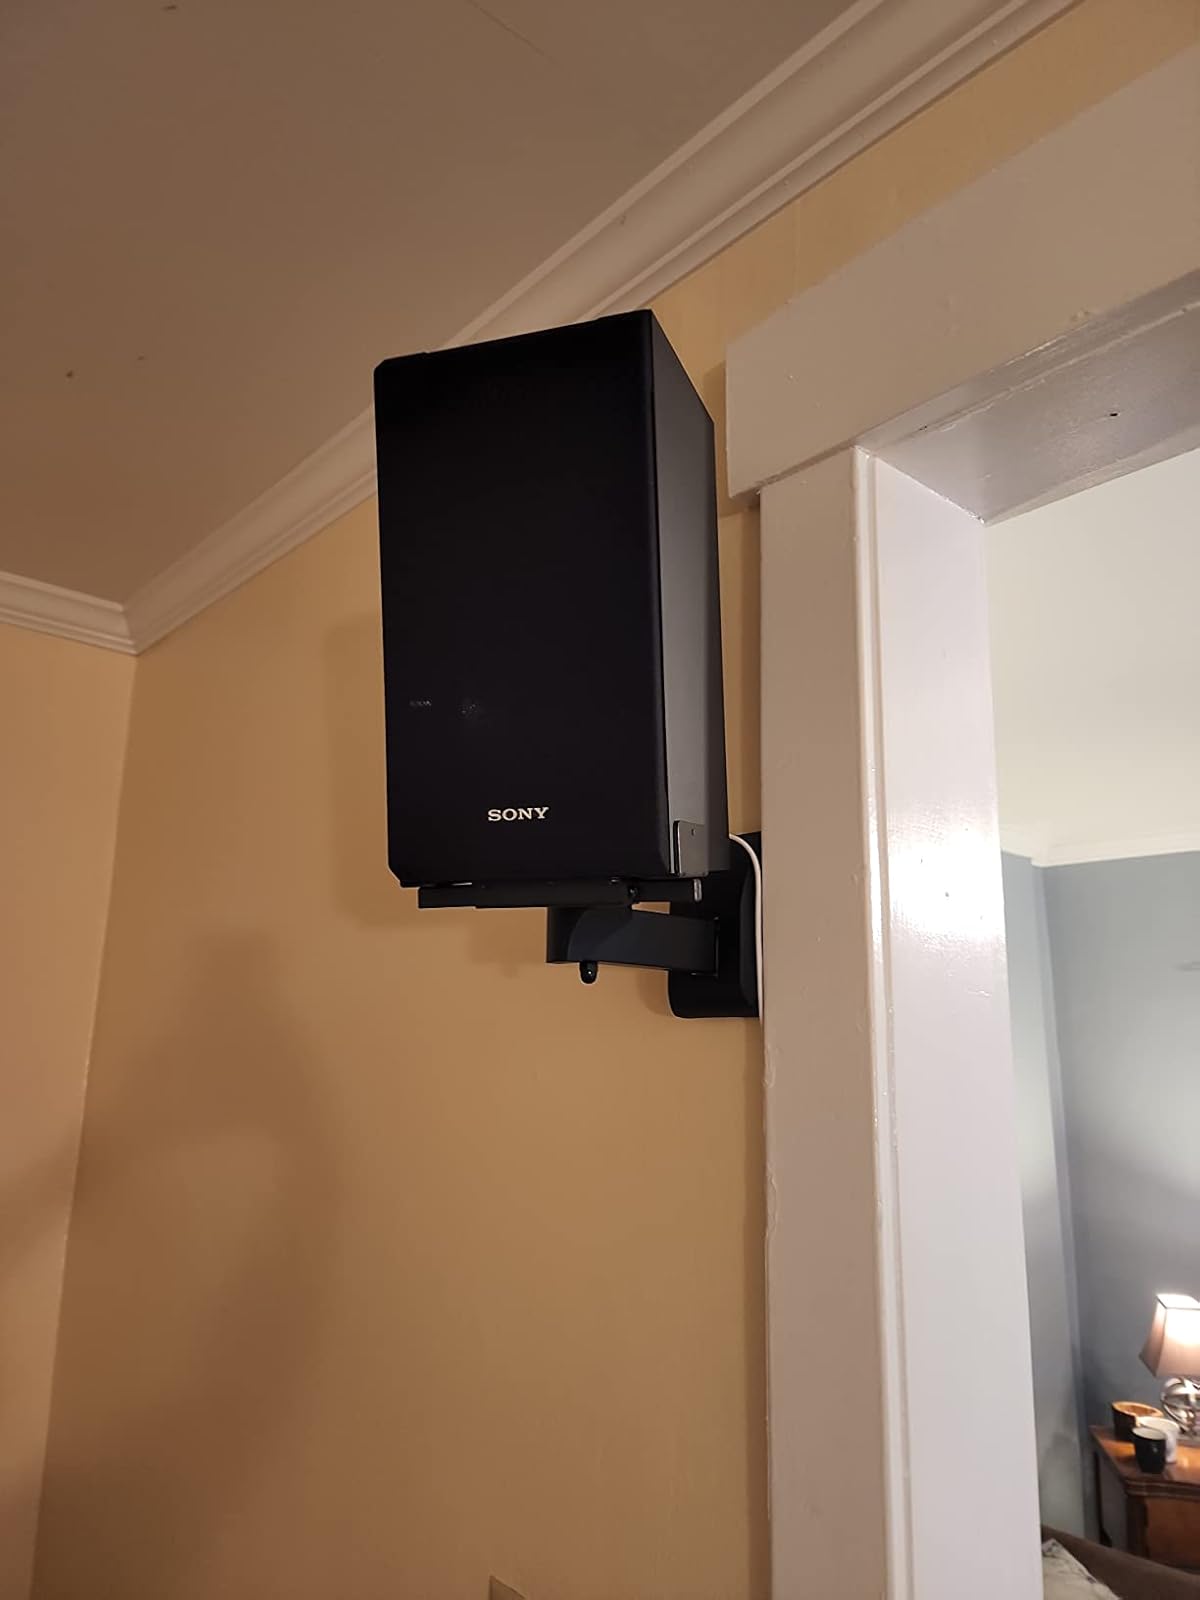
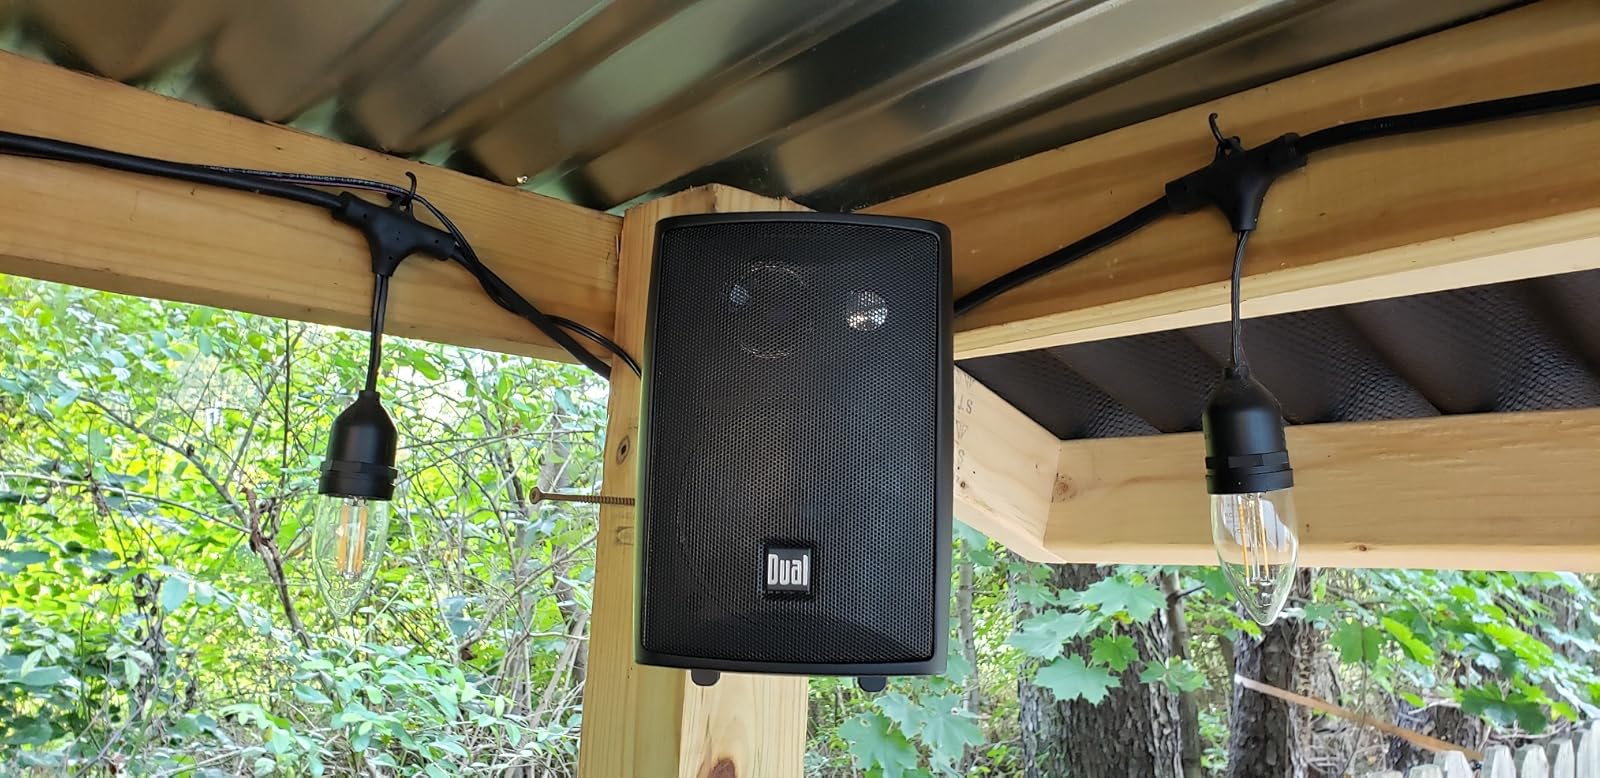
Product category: speaker
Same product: no